Meezaan Jafri

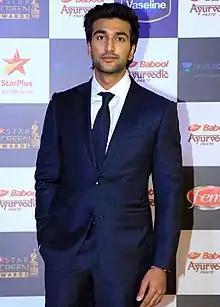
Jafri in 2019

Meezaan Jafri (born Syed Meezaan Ahmed Jaffrey; 9 March 1995) is an Indian actor who works in Hindi films. The son of actor Jaaved Jaaferi and grandson of comedian Jagdeep, he made his acting debut in "Malaal" (2019), which earned him critical praise for his performance. Jafri has since starred in "Hungama 2" (2021) and "Yaariyan 2" (2023).